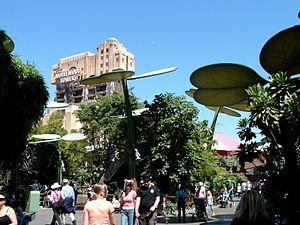
Disney California Adventure est le second parc à thèmes du complexe Disneyland Resort à Anaheim, en Californie. Ouvert le 8 février 2001 sous le nom de Disney's California Adventure Park, il est séparé de Disneyland par une esplanade piétonne dont les guichets permettent d'acheter les billets pour les deux parcs.